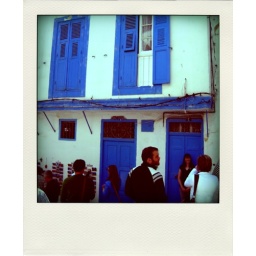
Day 5/365. Visiting Casbah in Morocco, came upon these white homes with blue shutters